Donald Smith (tenor)

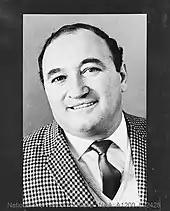
Smith in 1970 (Australian News and Information Bureau)

Smith began his singing career on the local radio station 4BU Bundaberg, firstly singing mainly "country and western" music. He also toured the local area with a group called Novac's Troupers.